Ahti Toivanen

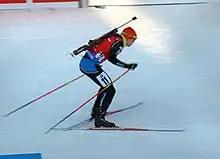
Ahti Toivanen, Nové Město 2015

Ahti Toivanen (born 5 January 1990) is a Finnish biathlete. He was born in Polvijarvi. He competed at the Biathlon World Championships 2011, 2012 and 2013, and at the 2014 Winter Olympics in Sochi, in sprint and individual.